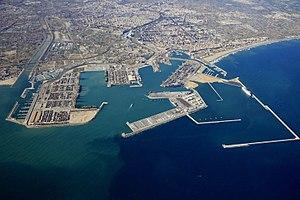
Le port de Valence est le second port de marchandises d'Espagne en tonnage, avec un trafic de 65 millions de tonnes, et le premier en nombre de conteneurs avec de 4,32 millions d'EVP en 2011.